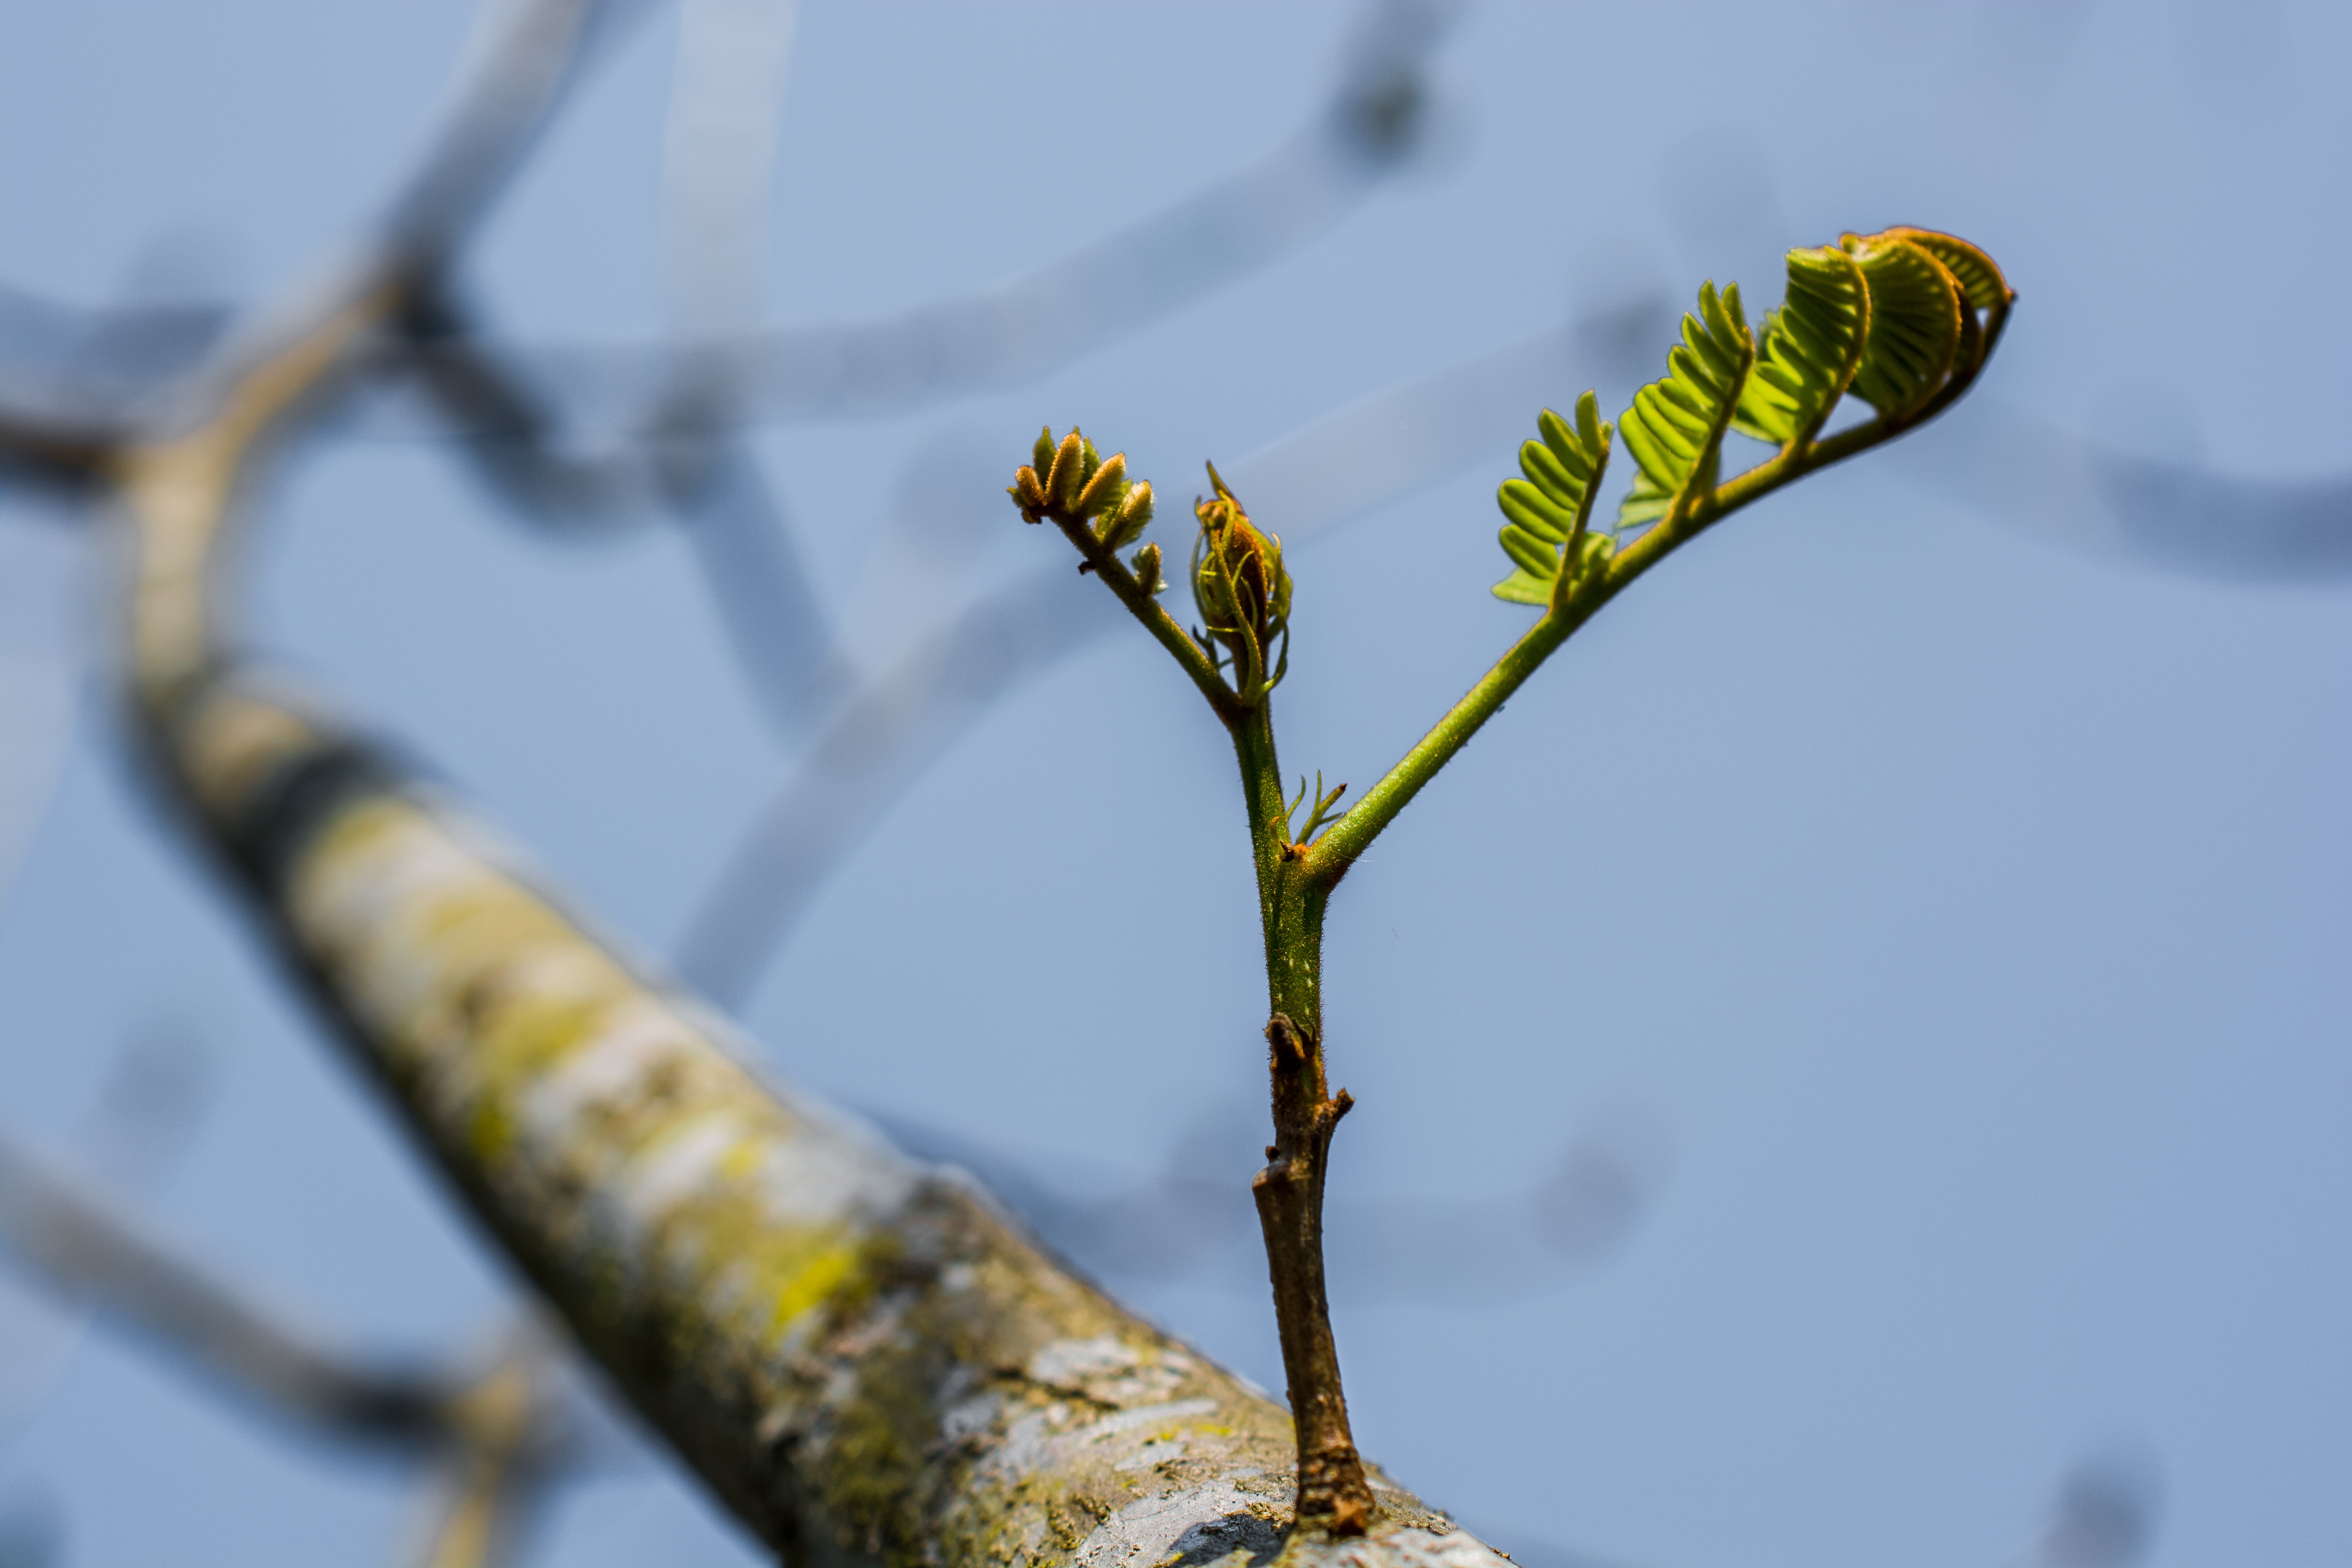
tree, nature, branch, plant, leaf, flower, spring, green, insect, botany, yellow, flora, season, fauna, twig, close up, branches, bud, macro photography, young drove, plant stem, thorns spines and prickles